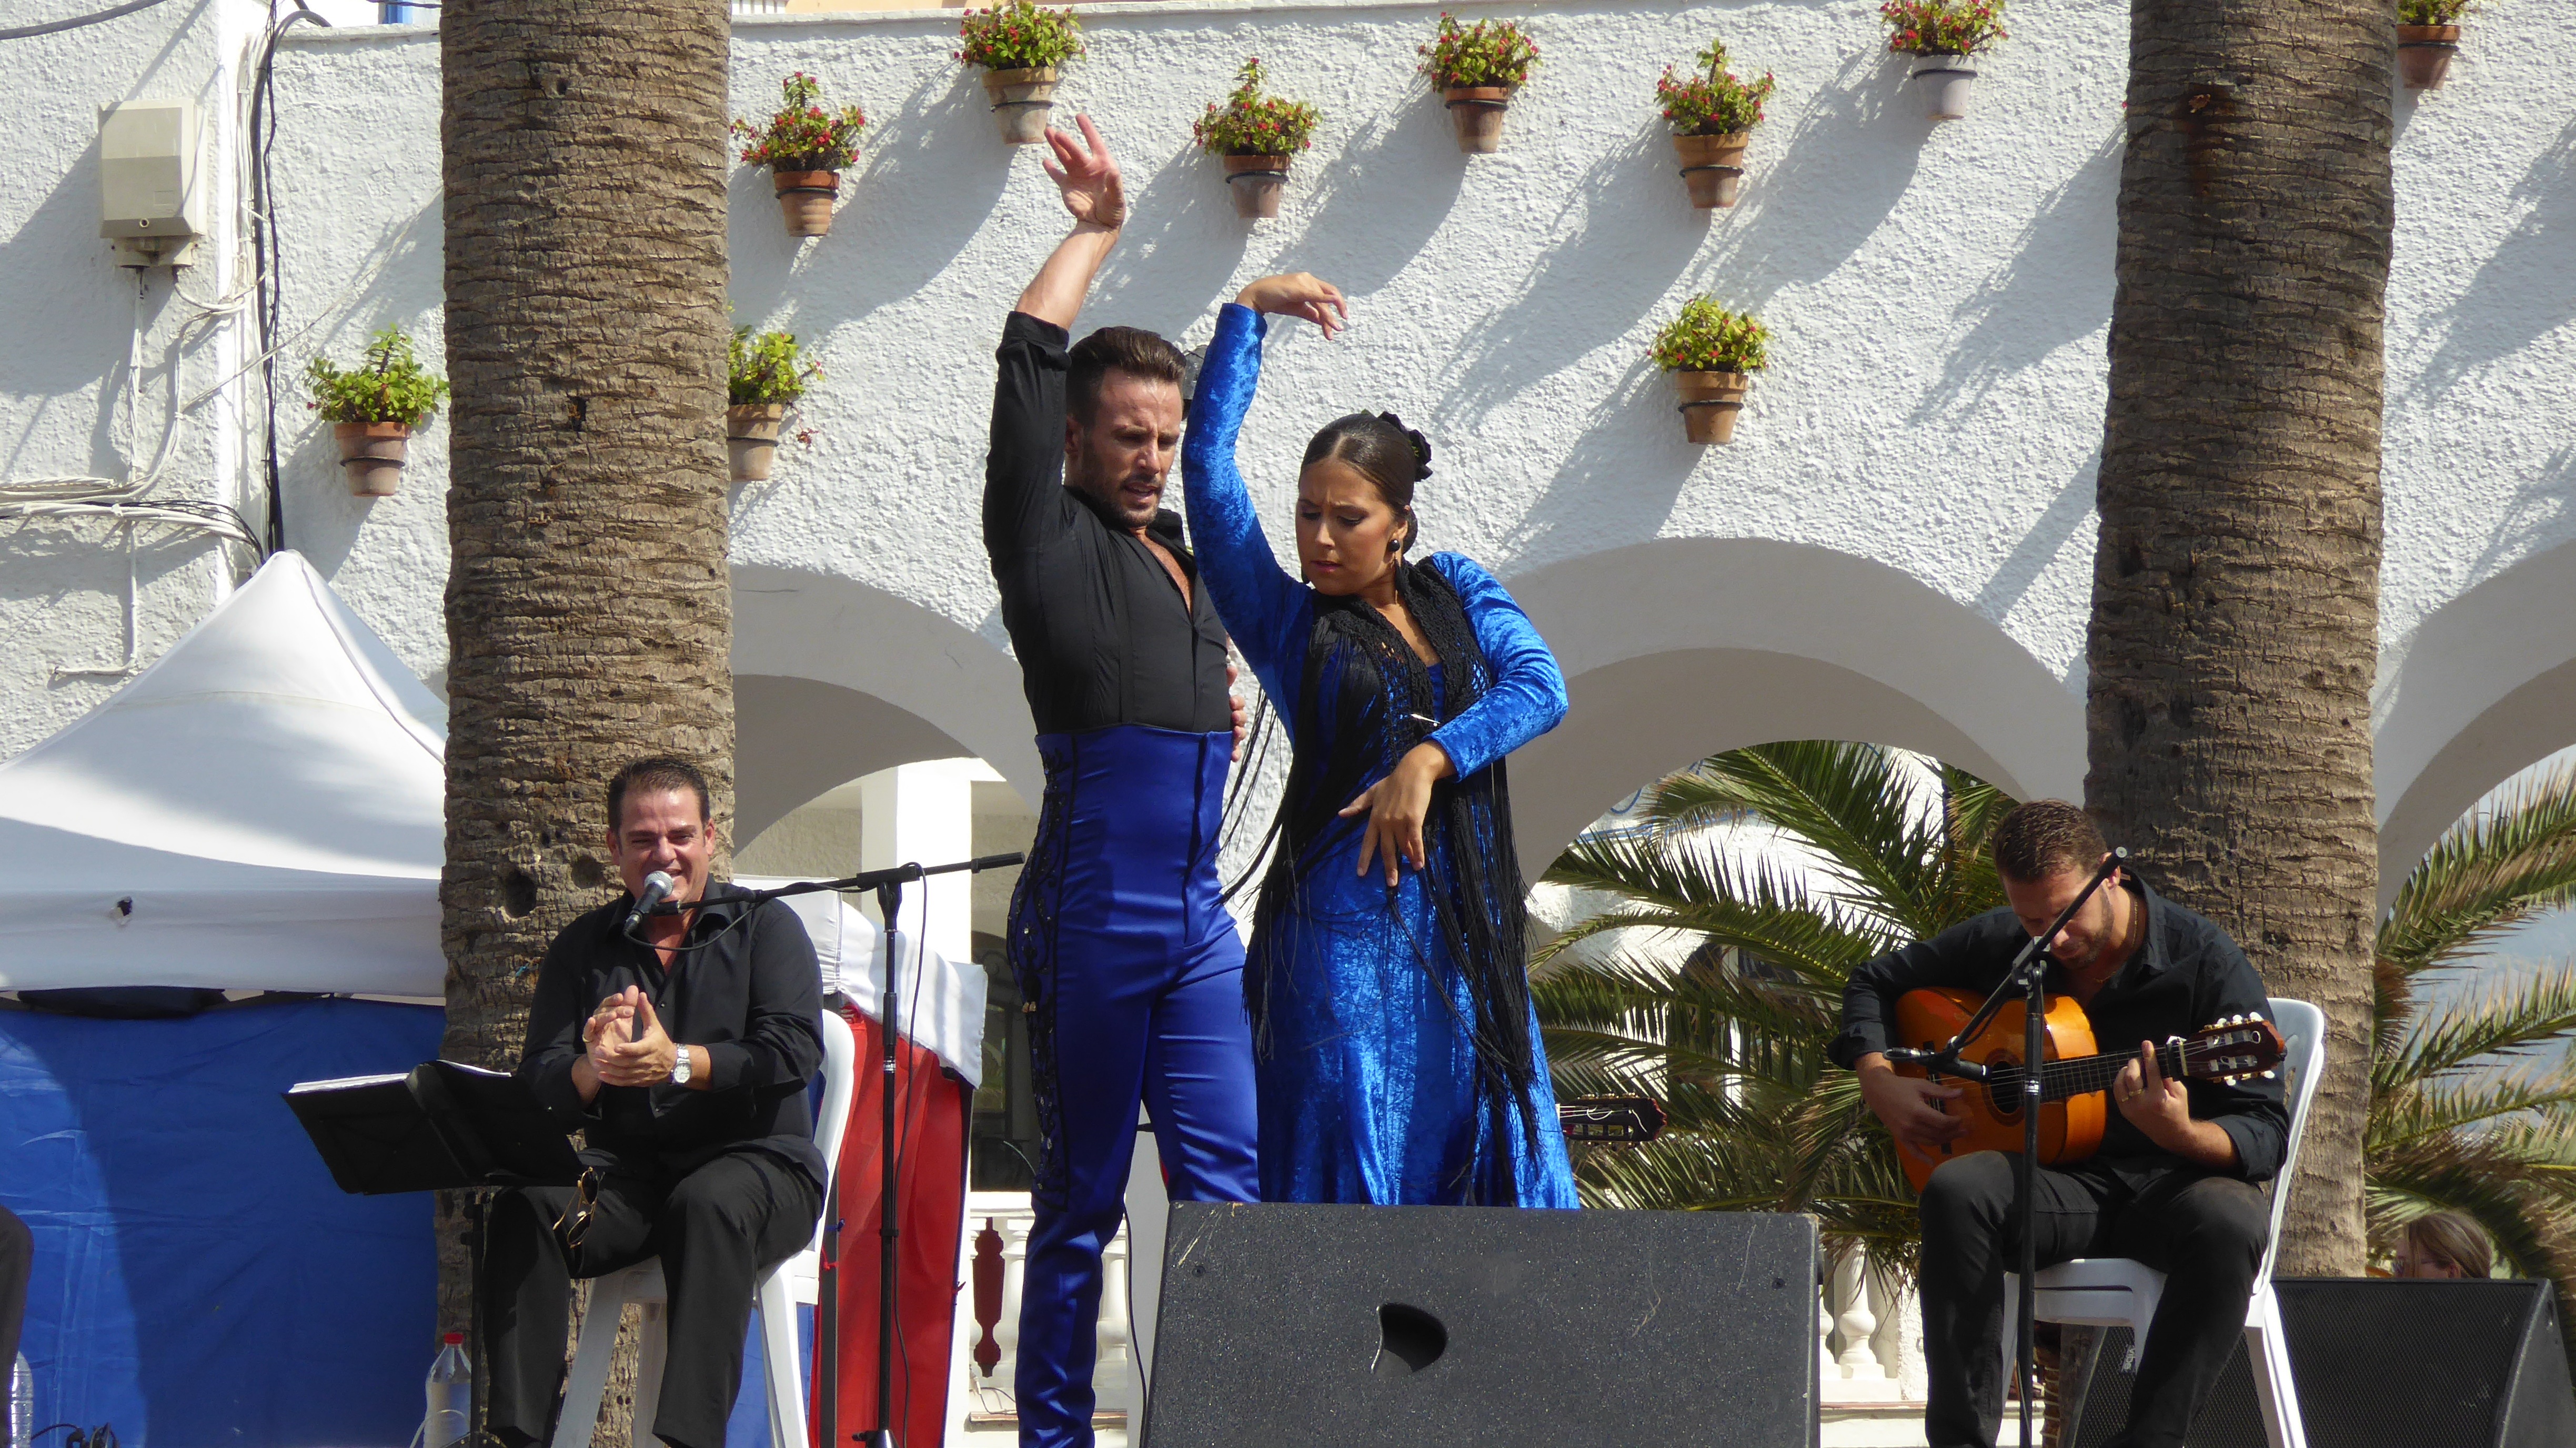
music, dance, tourism, spain, dancing, flamenco